Ploutonion at Hierapolis

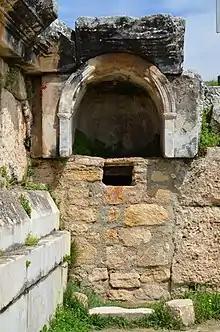
The ruins of the Old Ploutonion adjacent to the Temple of Apollo, the New Ploutonion is located some 200m east.

The Ploutonion at Hierapolis ("Place of Pluto") or Pluto's Gate was a ploutonion (a religious site dedicated to the god Pluto) in the ancient city of Hierapolis near Pamukkale in modern Turkey's Denizli Province. The site was discovered in 1965 by Italian archaeologists, who published reports on their excavations throughout the decade. Following the studies carried out on site in 1998, a geologist of the Italian National Research Council, Luigi Piccardi, recognized that the origin of both the Ploutonion and of the nearby Apollo's Oracle of Hierapolis was linked to the existence of the surface trace of a seismic fault, on which both sanctuaries were purposely built and which was revered as Gateway of Hades. In 2013, it was further explored by Italian archaeologists led by Francesco D'Andria, a professor of archaeology at the University of Salento. As part of a restoration project, a replica of the marble statue of Hades and Cerberus has been restored to its original place. The statue is known to have been there in ancient times.